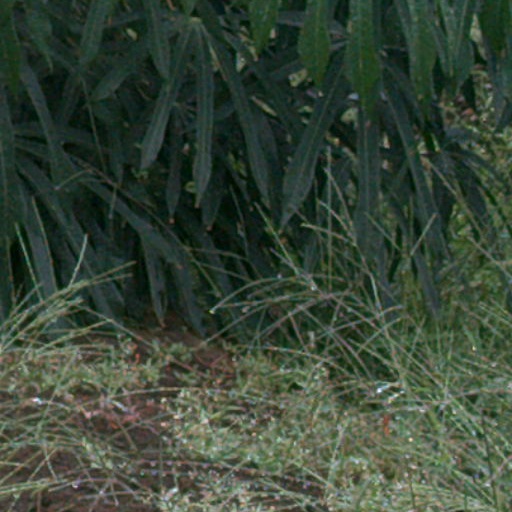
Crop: cassava